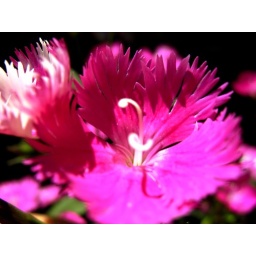
This flower is so pink, it goes back around into blue again.